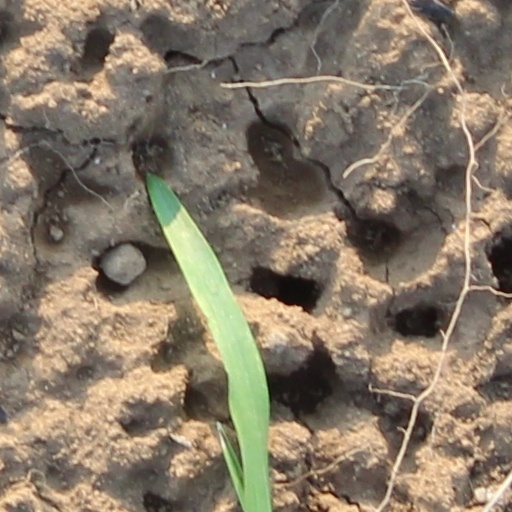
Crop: wheat